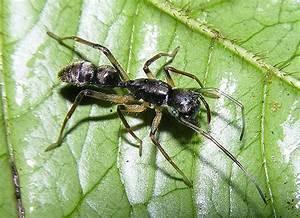
spider